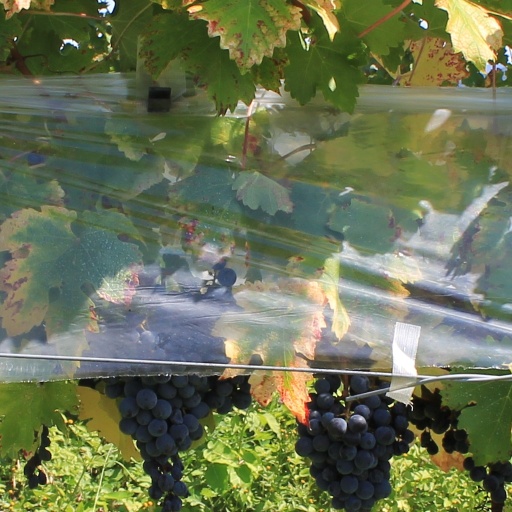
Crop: grape